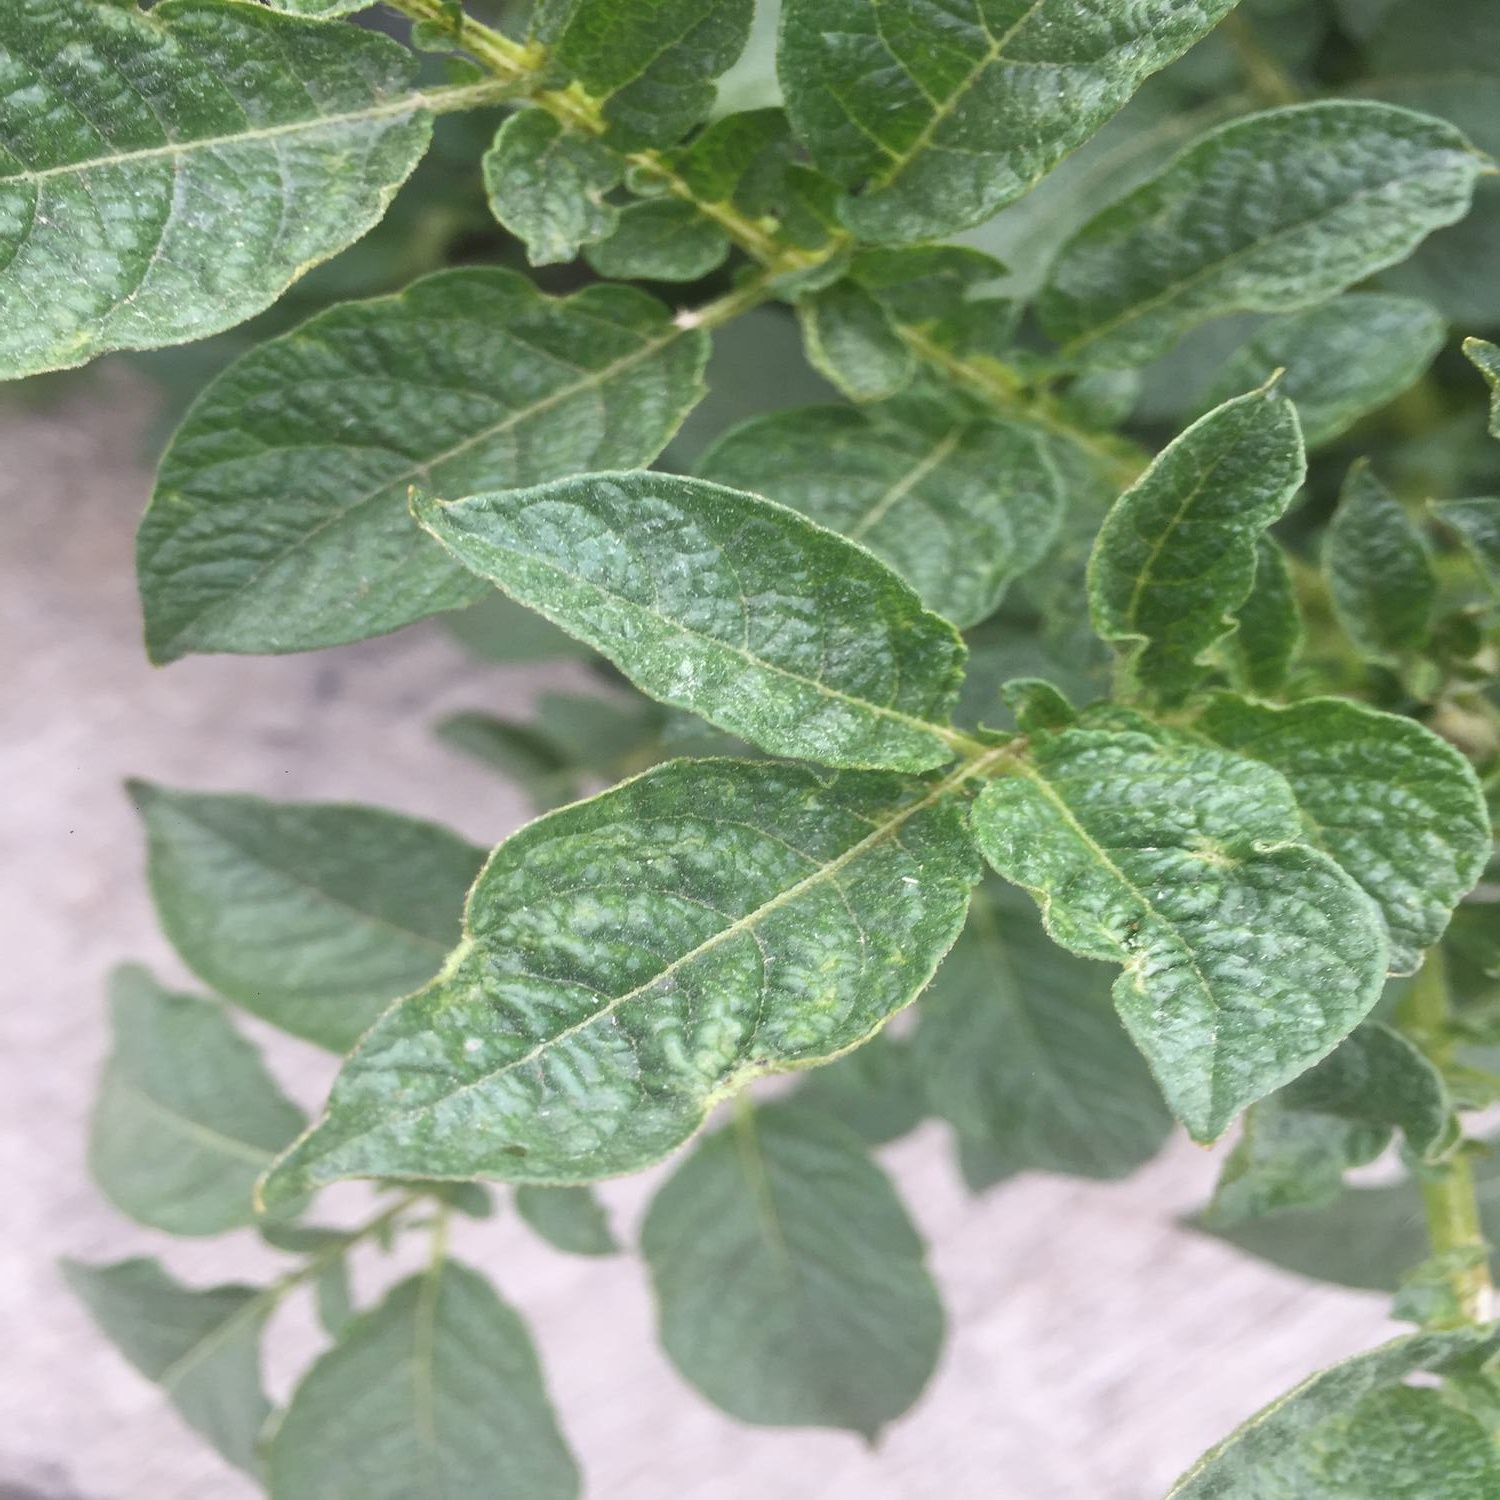
Etiqueta: Virus